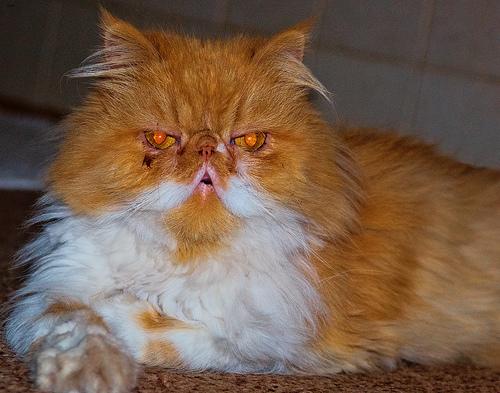
Breed: Persian